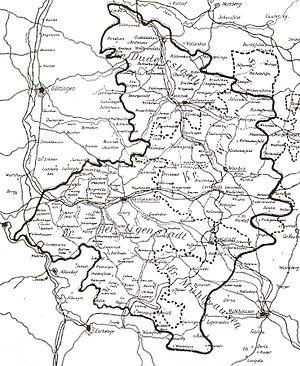
L'Eichsfeld est une ancienne contrée d'Allemagne, située dans le sud-est de la Basse-Saxe, au nord-ouest de la Thuringe et au nord-est de la Hesse, entre le massif du Harz et la Werra.